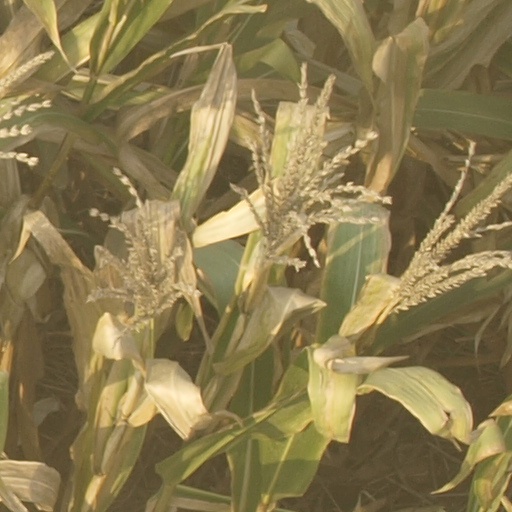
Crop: maize; corn